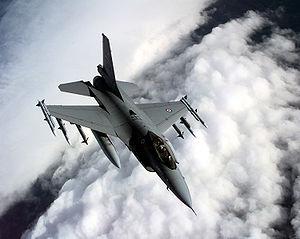
La Luftforsvaret désigne la force aérienne royale de Norvège. Elle fut créée, comme branche séparée des forces armées norvégiennes, le 10 novembre 1944. La force de paix RNoAF est constituée d'environ 1 430 employés. 600 membres servent également comme réservistes. En cas de mobilisation, la RNoAF a la capacité de réunir 5 500 personnes supplémentaires.
L'AIM-120 AMRAAM est un missile air-air de moyenne portée, muni d'un système de guidage à radar actif. Il est surnommé Slammer par les pilotes américains.
Le F-16 Fighting Falcon est un avion de combat multirôle développé par General Dynamics pour les États-Unis dans les années 1970.
La voilure est la surface assurant la portance d'un aérodyne par déflexion d'une masse d'air, due à son mouvement. Dans le cas d'un appareil « à voilure fixe » il s'agit de l'aile, par opposition à un appareil à voilure tournante, où il s'agit d'un rotor.
En aérodynamique, l'allongement d'une aile est égal au carré de l'envergure divisé par la surface portante.